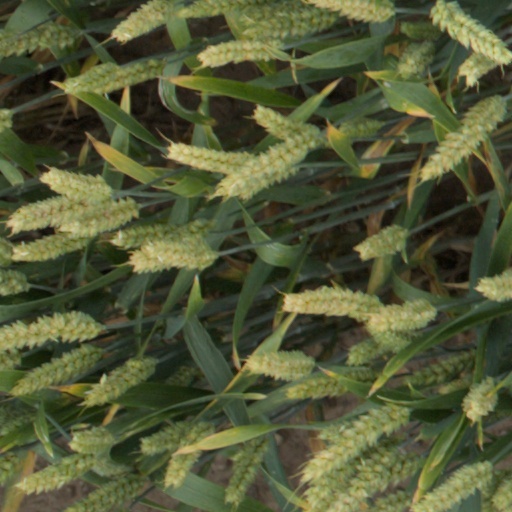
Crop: wheat